Linda Polach

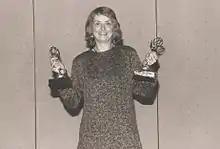
Special Project Producer Linda Polach with Emmys for Space Shuttle Challenger Disaster Coverage

She took on assignments as a news producer, executive producer, director of special projects, planning editor during her 29 years with the American Broadcasting Company affiliate station in Boston. Polach produced WCVB-TV's annual live coverage of the Boston Marathon for more than two decades and in her various capacities won several awards including Emmy Awards for coverage of 1986 Space Shuttle Challenger disaster.